Warsaw Uprising

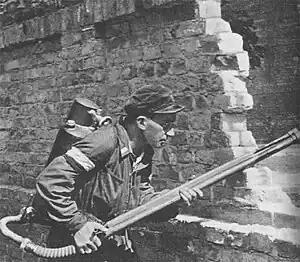
Resistance fighter armed with a K pattern flamethrower, 22 August 1944

These well-equipped German forces prepared for the defence of the city's key positions for many months. Several hundred concrete bunkers and barbed wire lines protected the buildings and areas occupied by the Germans. Apart from the garrison itself, numerous army units were stationed on both banks of the Vistula river and in the city. The second category was composed of police and SS, under SS and Police Leader SS-"Oberführer" Paul Otto Geibel, numbering initially 5,710 men, including "Schutzpolizei" and "Waffen-SS". The third category was formed by various auxiliary units, including detachments of the "Bahnschutz" (rail guard), "Werkschutz" (factory guard) and the Polish Volksdeutsche (ethnic Germans in Poland) and Soviet former POW of the "Sonderdienst" and "Sonderabteilungen" paramilitary units.